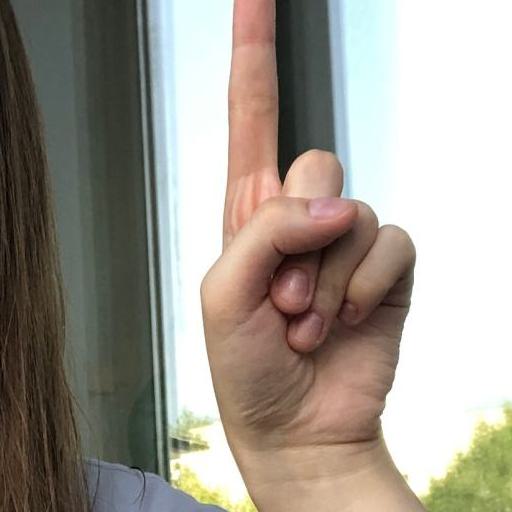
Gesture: one